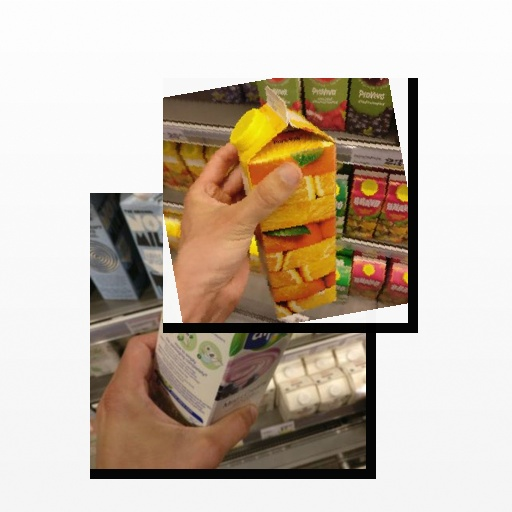
Food items: orange_juice, blueberry_soyghurt